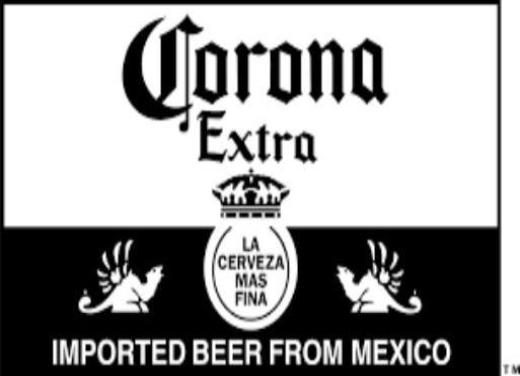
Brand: la corona
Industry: Others